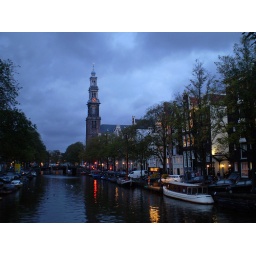
Another view of the historic canal boat 'the Tourist', looking west along the Prinsengracht, with the Westerkerk tower in the distance.